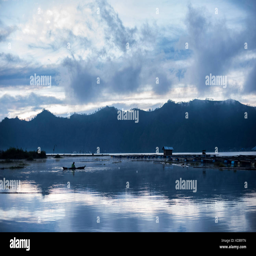
a fisherman in his boat